PEC Zwolle

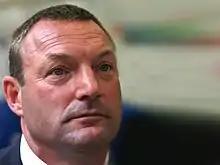
Ron Jans led PEC to a KNVB Cup and Johan Cruijf Schaal.

Shortly after winning the championship of the Eerste Divisie, the club announced that the name will be changed to "PEC Zwolle" again.